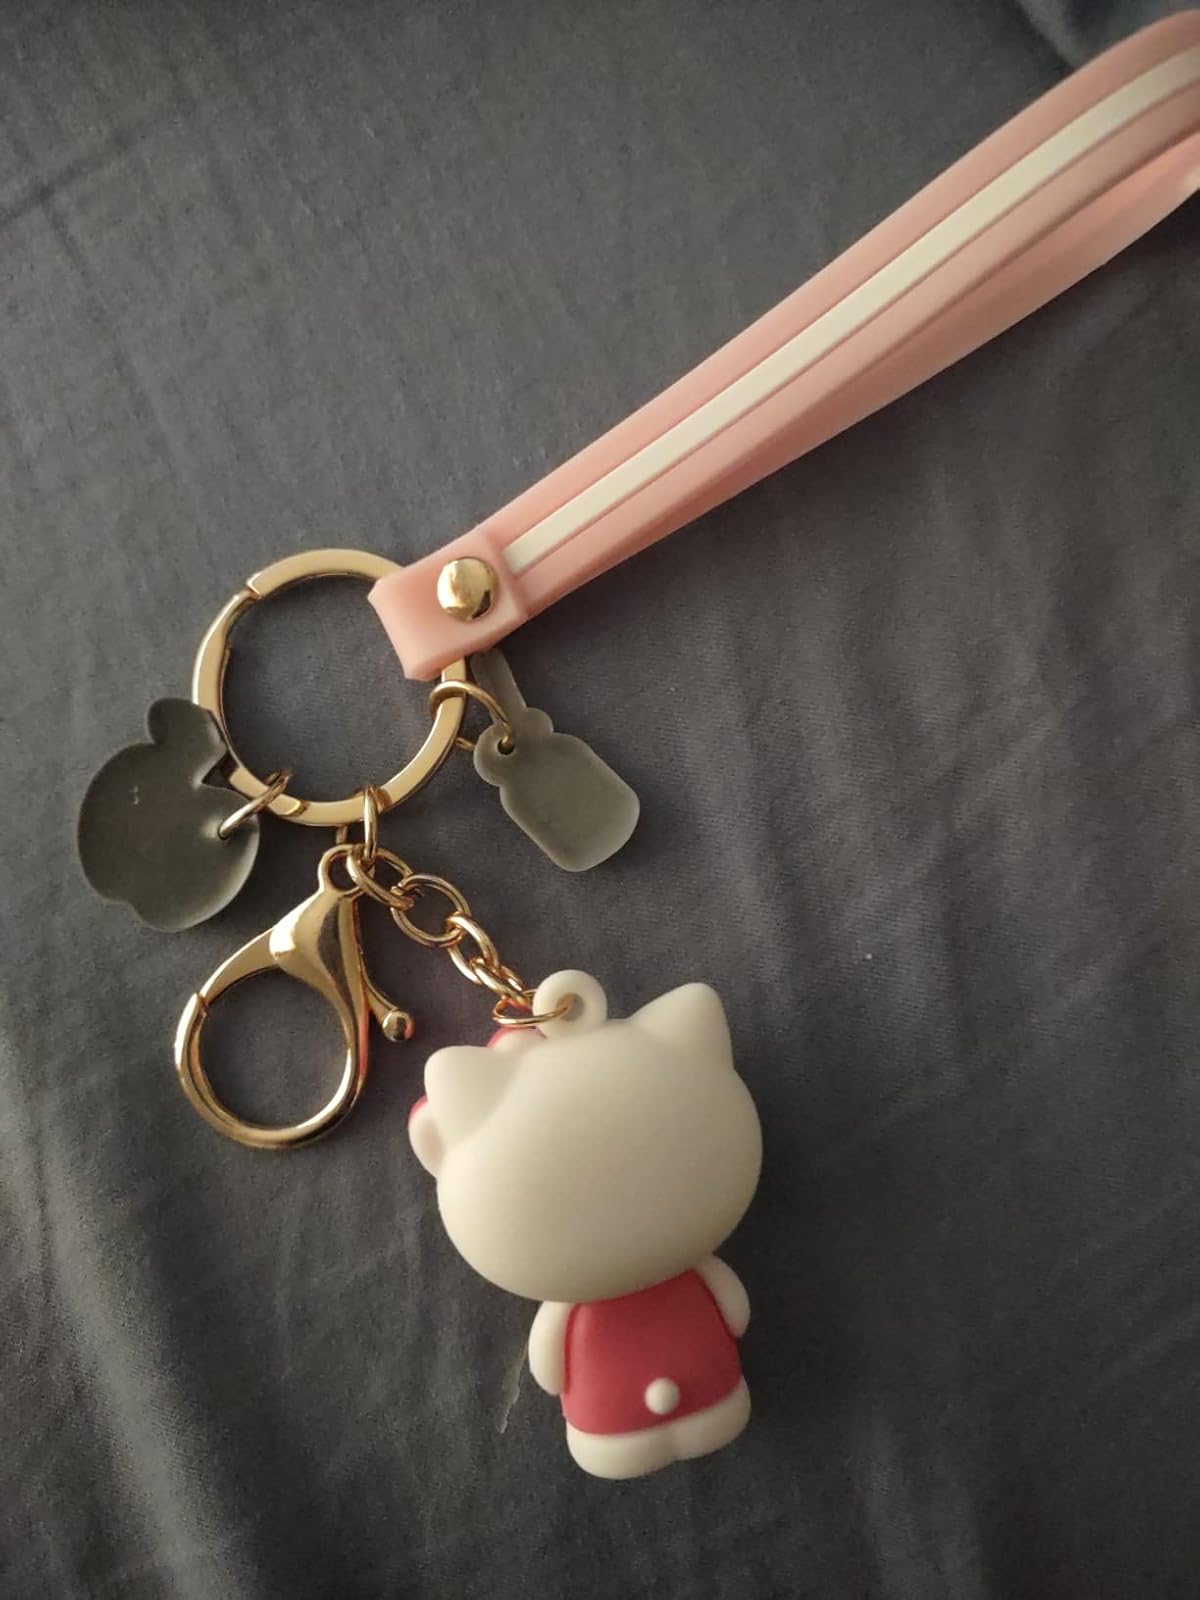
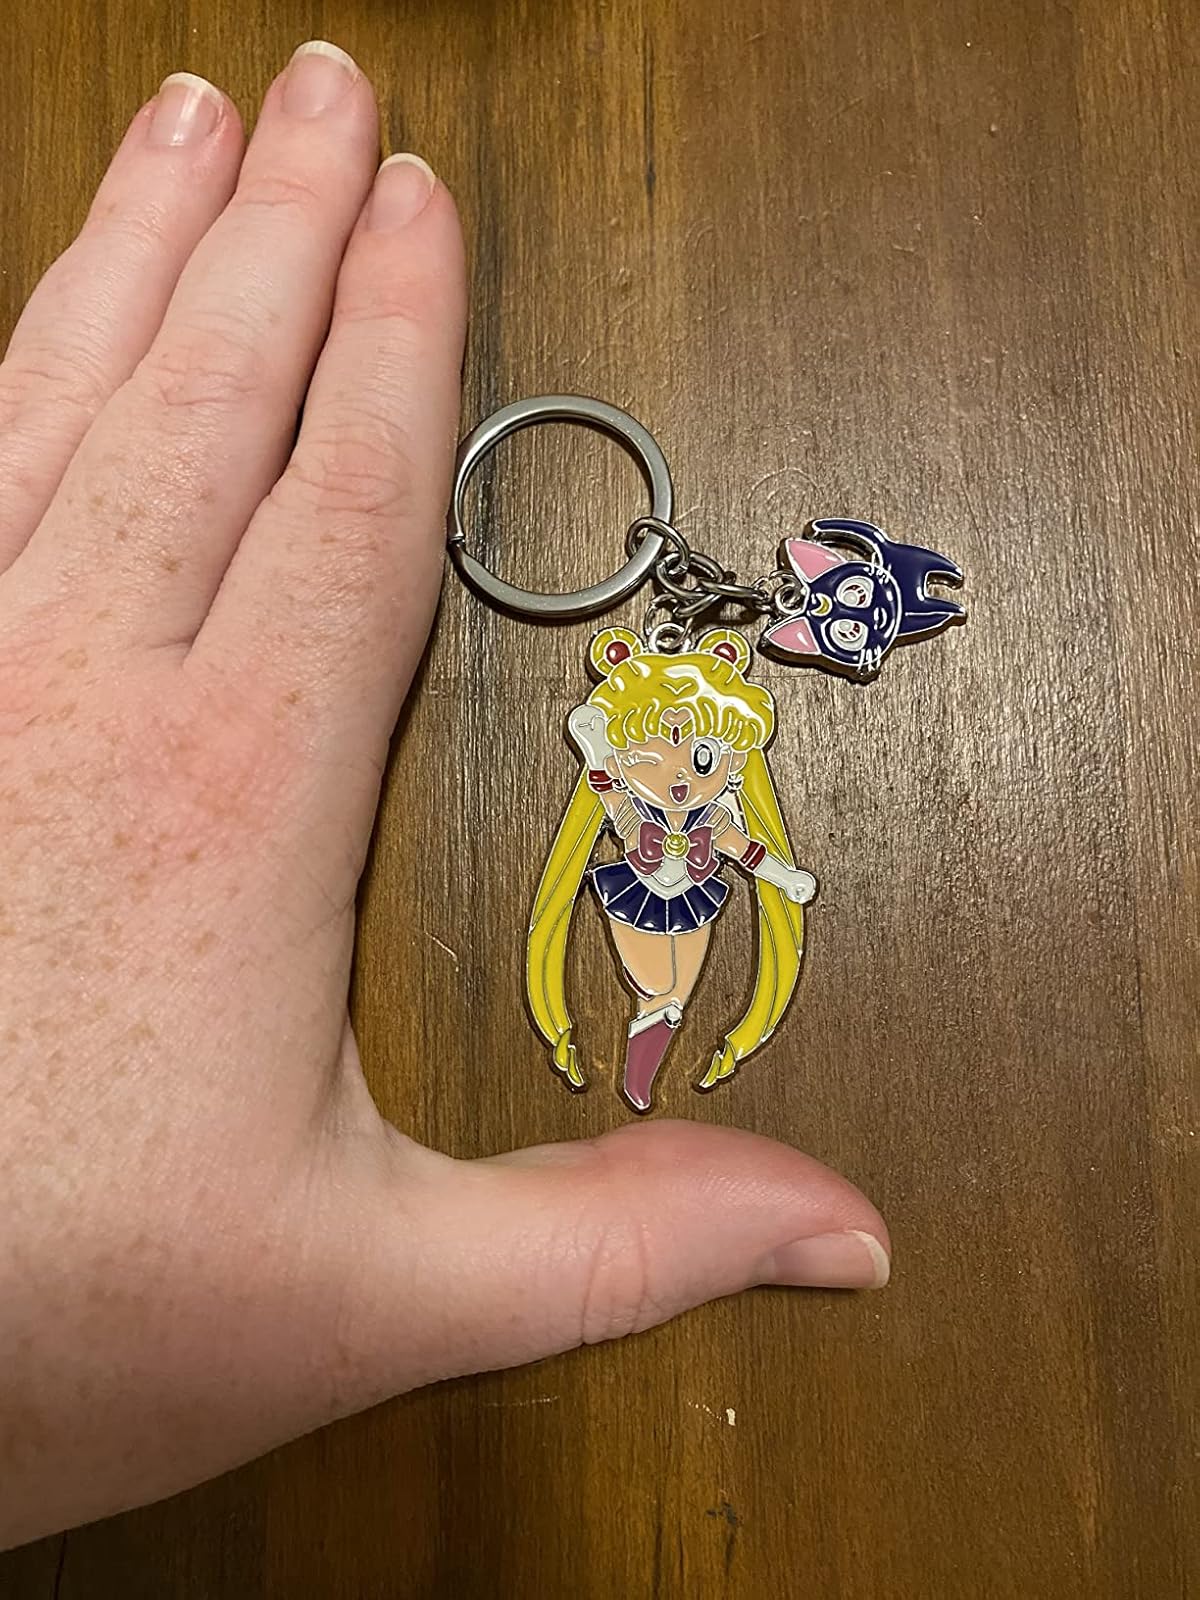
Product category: accessories_keychain
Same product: no